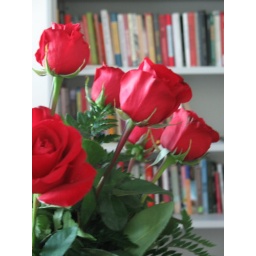
roses in the office